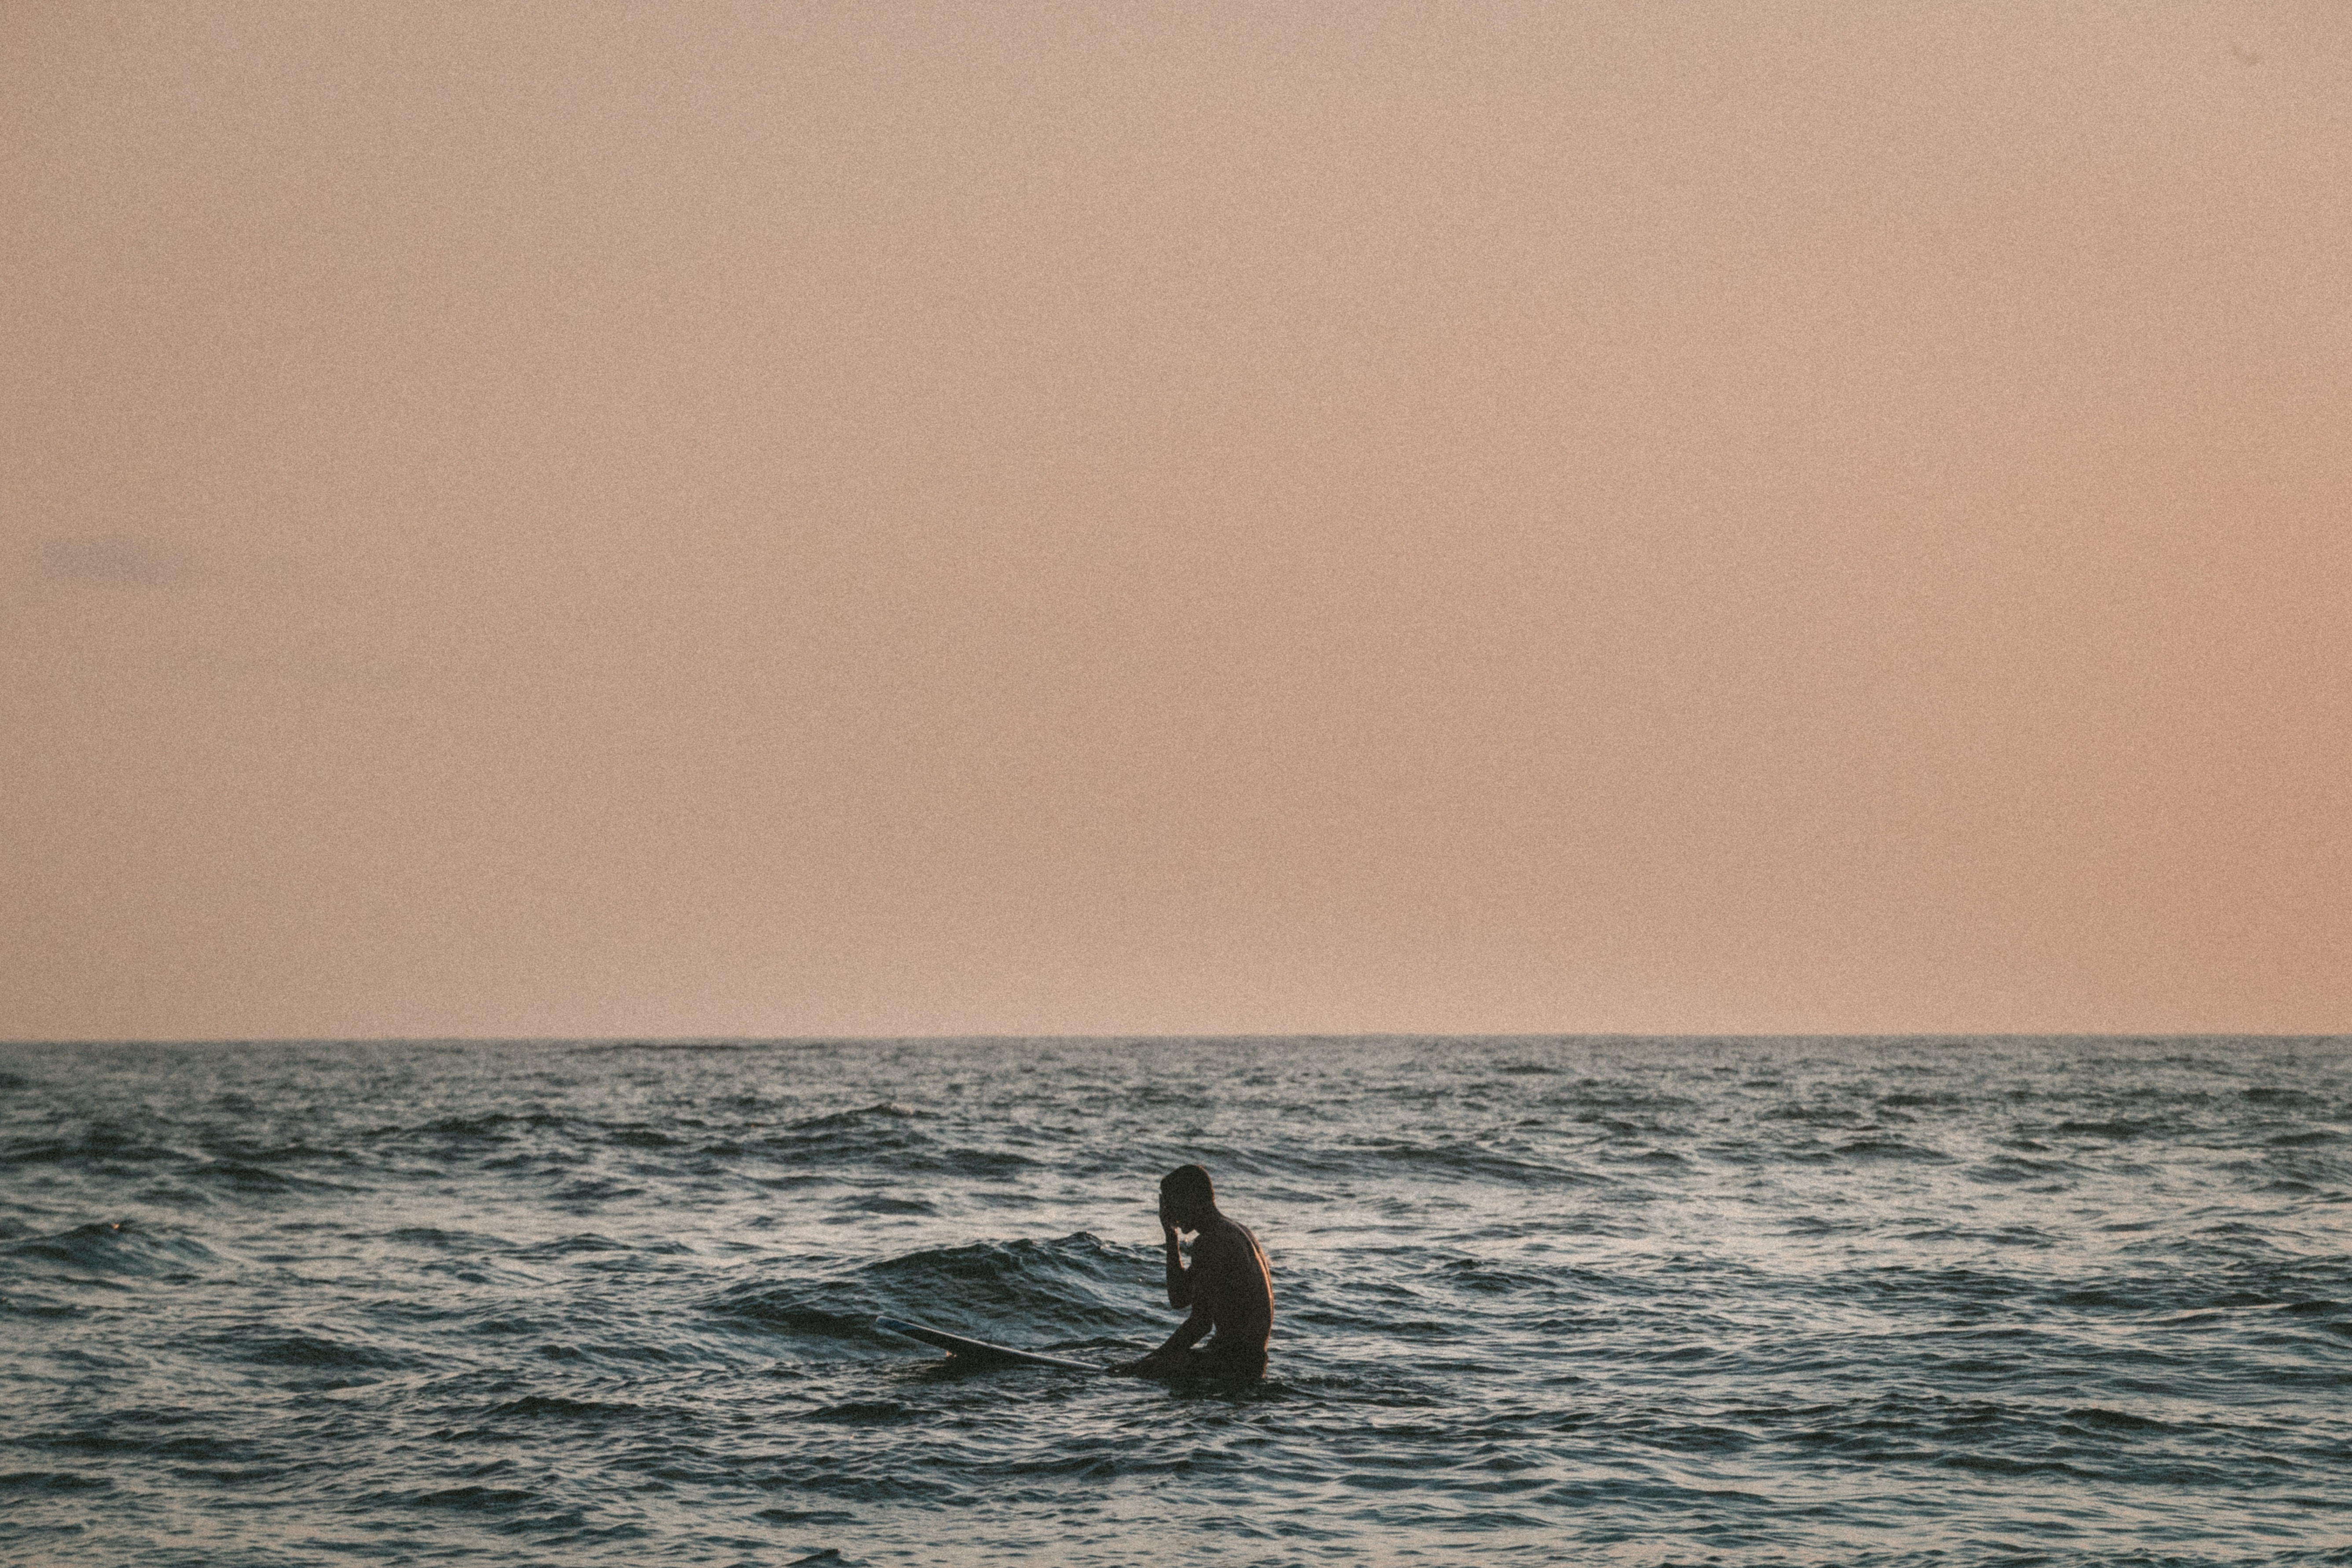
beach, sea, water, ocean, horizon, sky, sunrise, sunset, shore, wave, vacation, surfboard, calm, wind wave, boardsport, surfing equipment and supplies, surface water sports, coastal and oceanic landforms